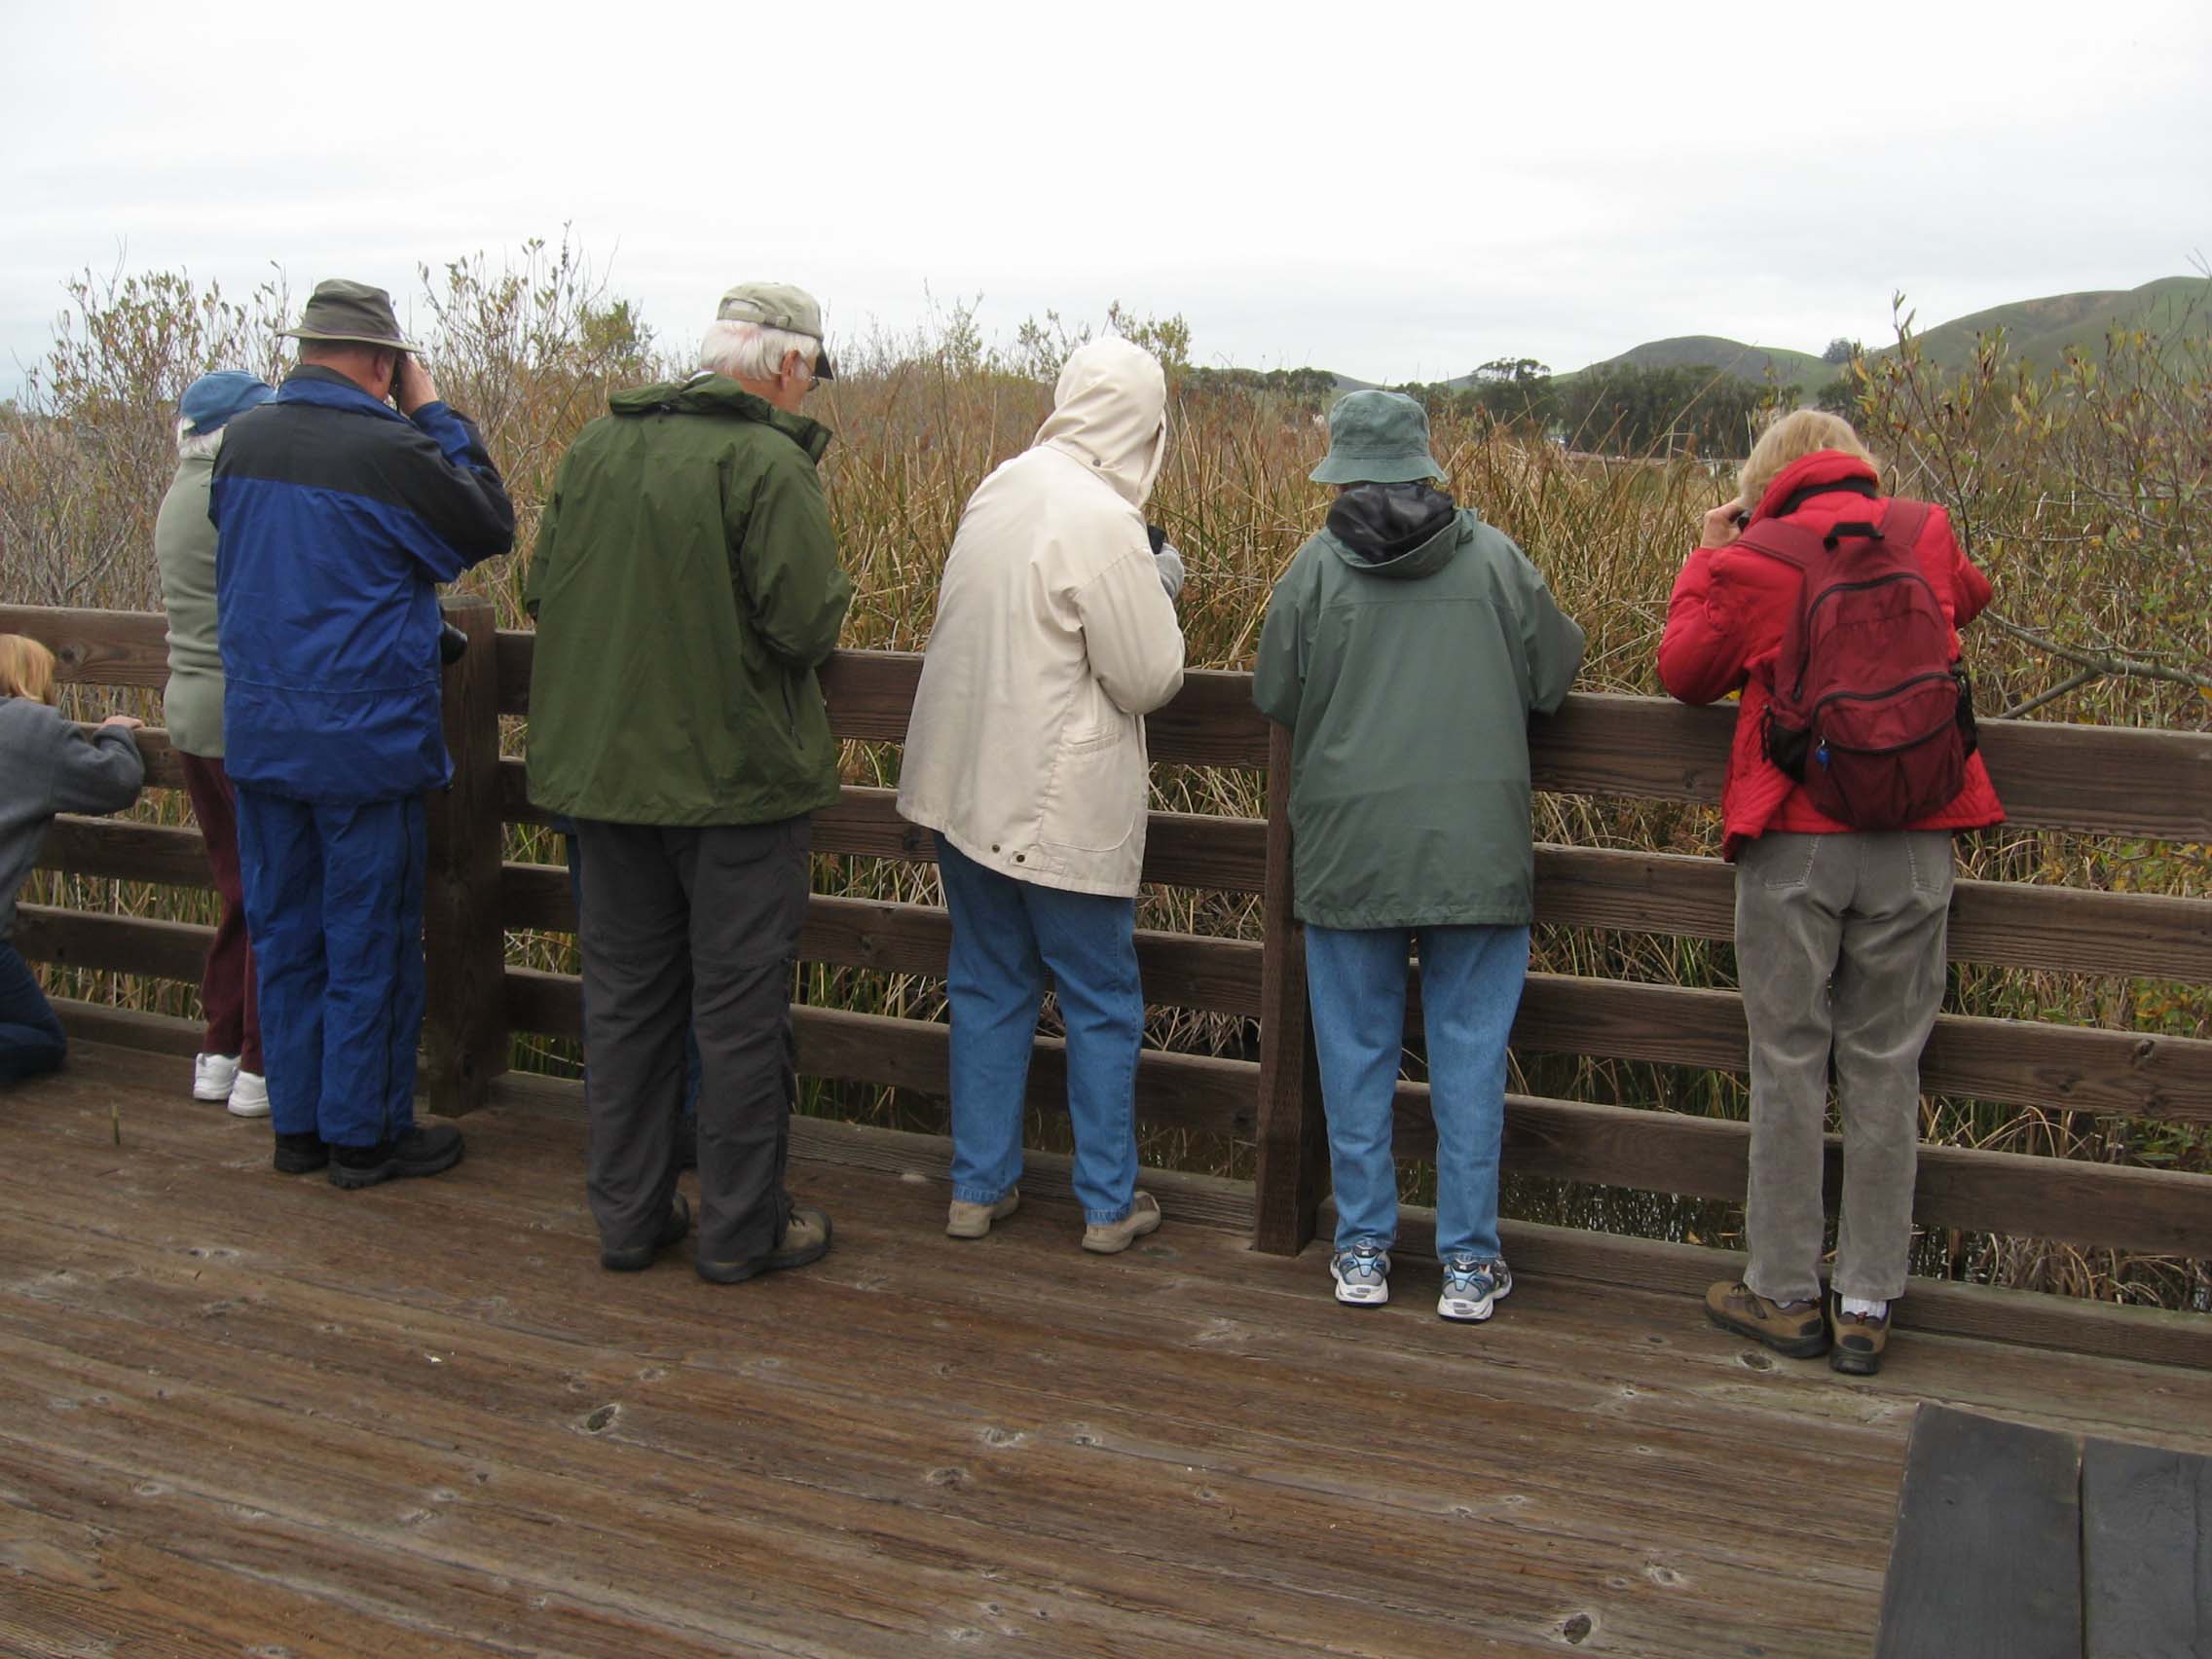
pond, community, cloisters, morro, birdfestival